Burn Country

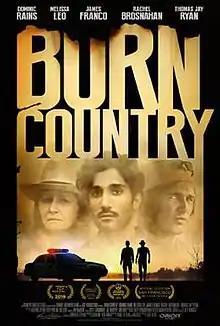
Theatrical release poster

Burn Country is a 2016 American crime film directed by Ian Olds and written by Ian Olds and Paul Felten. The film stars Dominic Rains, Melissa Leo, James Franco, Rachel Brosnahan, Tim Kniffin, Thomas Jay Ryan, Tim Kniffin, and James Oliver Wheatley. The film was released on December 9, 2016, by Orion Pictures and Samuel Goldwyn Films.